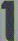
Number: 1